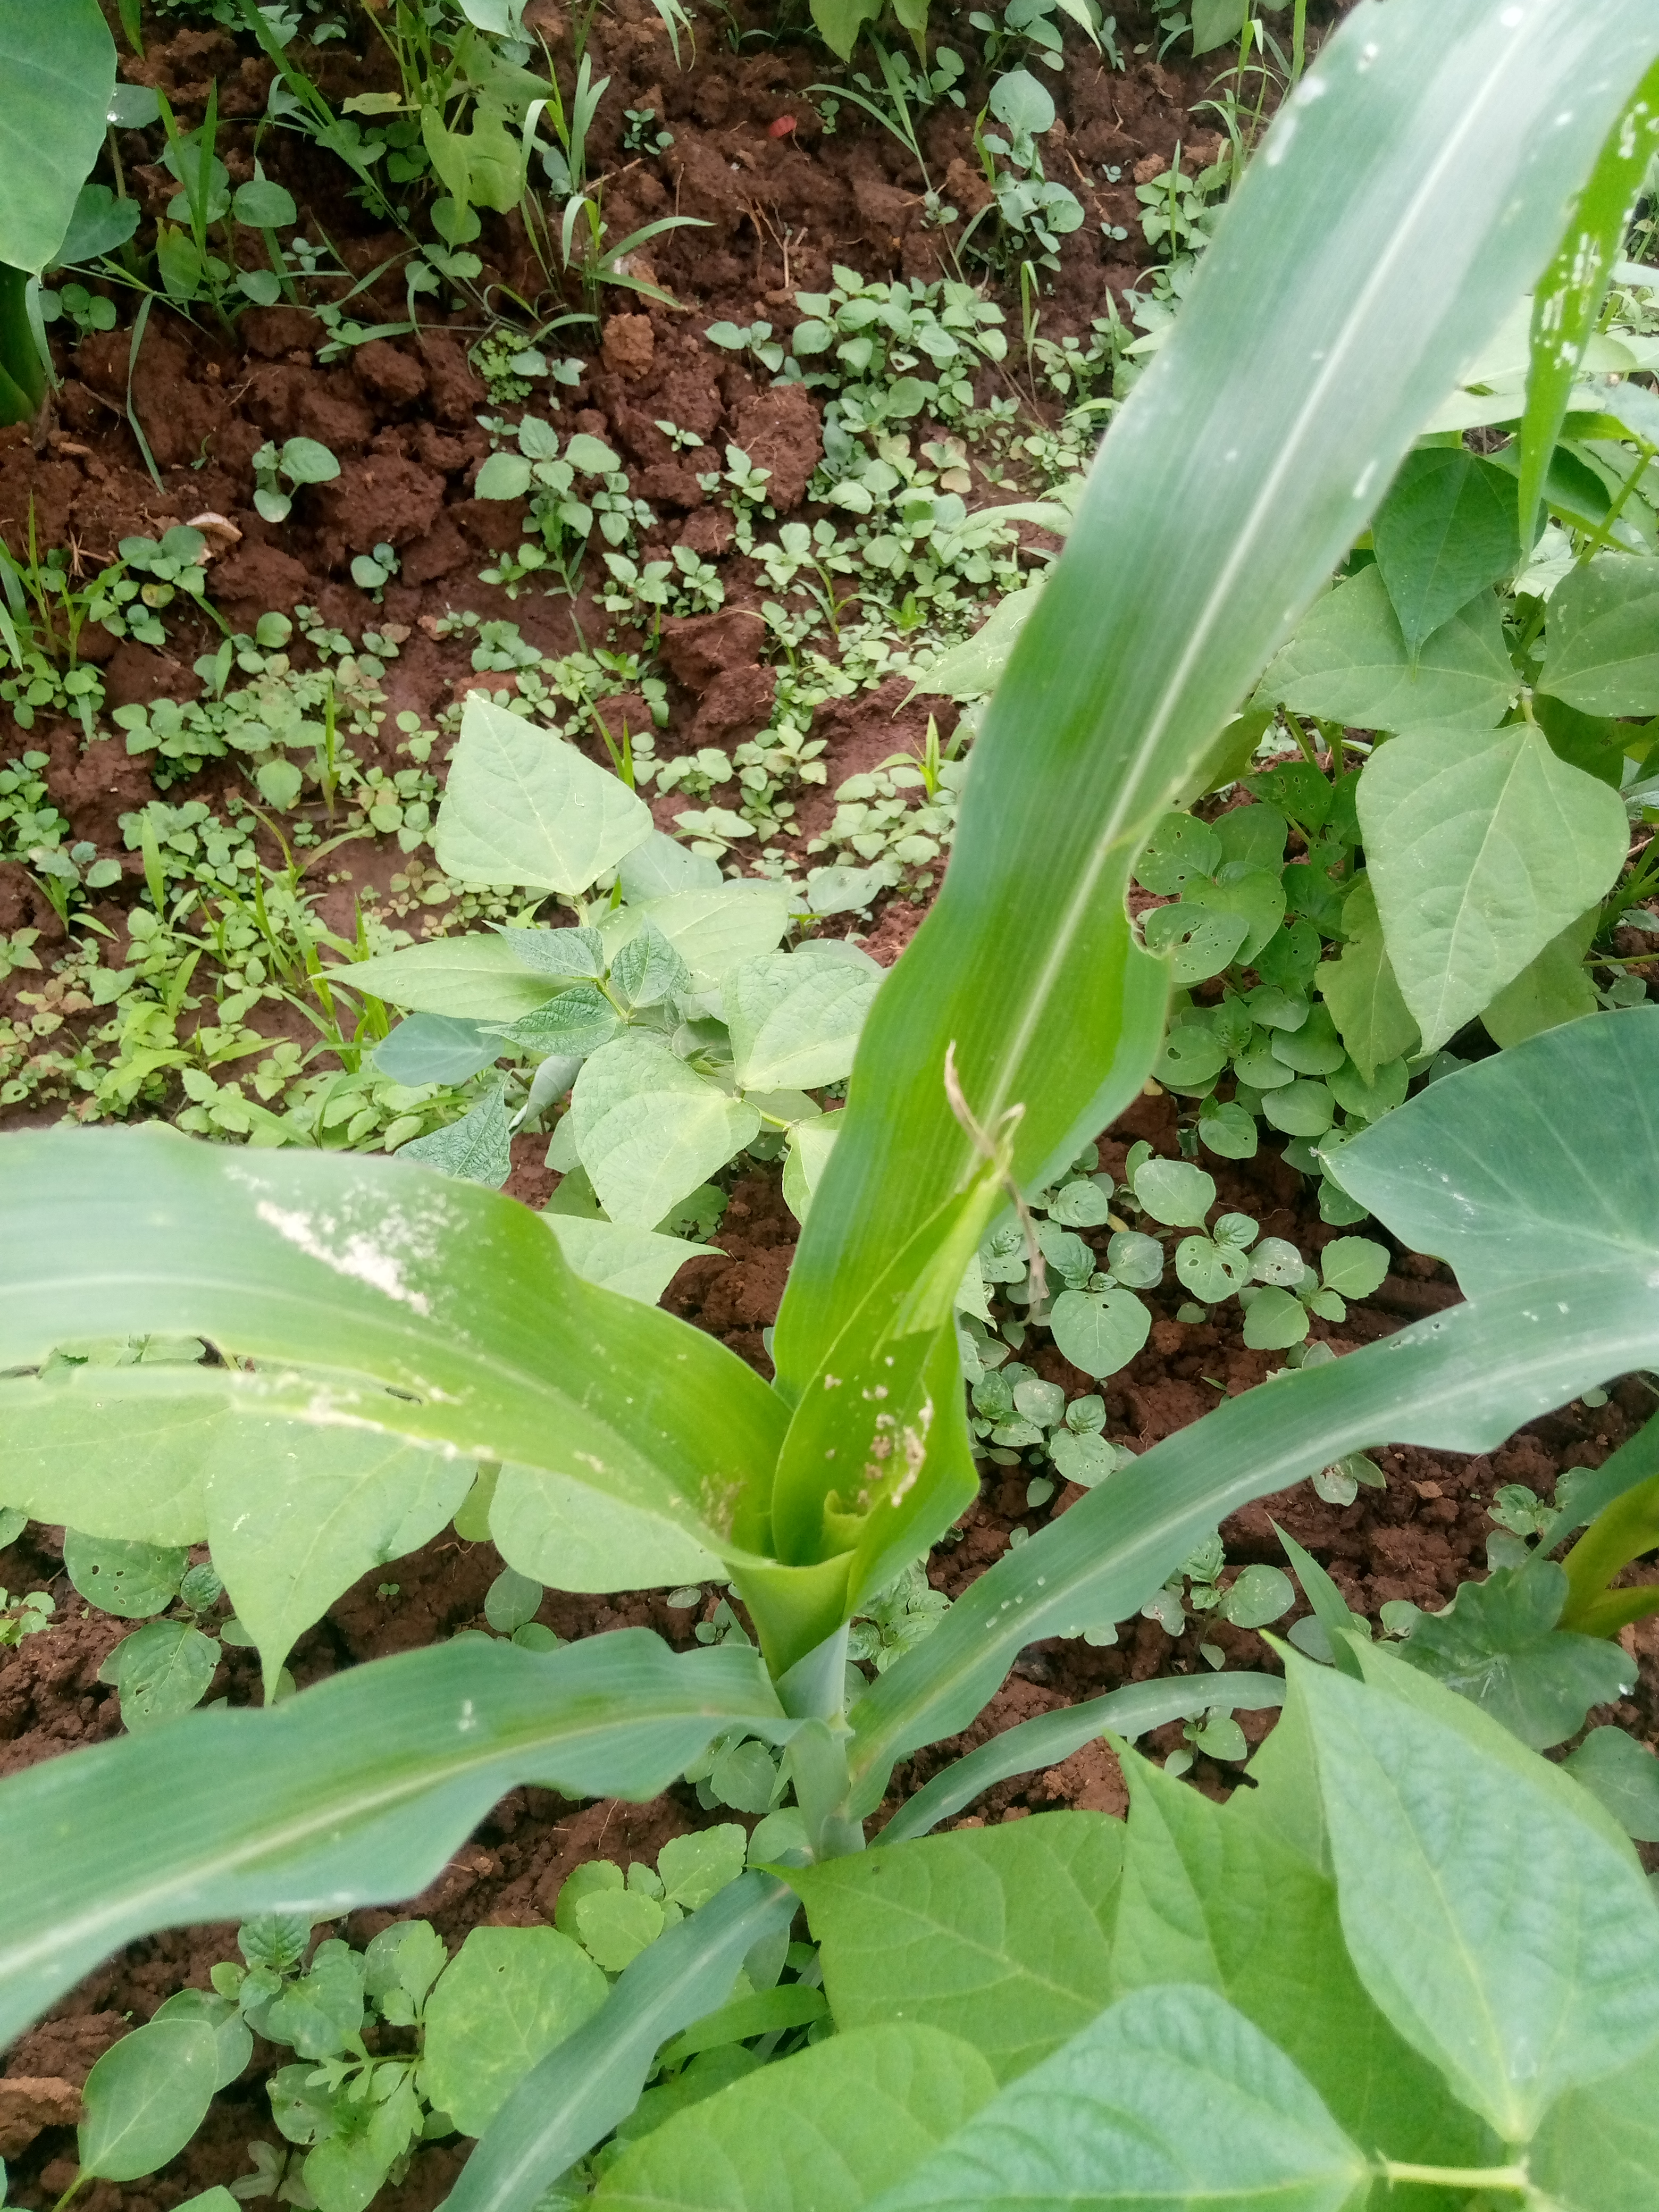
Label: spodoptera_frugiperda